Overturn

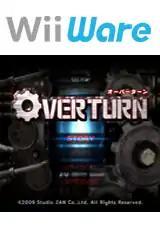

Overturn is a video game developed by Japanese company Studio Zan for WiiWare. It was released in Japan on December 2, 2008, in North America on August 3, 2009, and in Europe on February 12, 2010, by Gamebridge as Overturn: Mecha Wars.